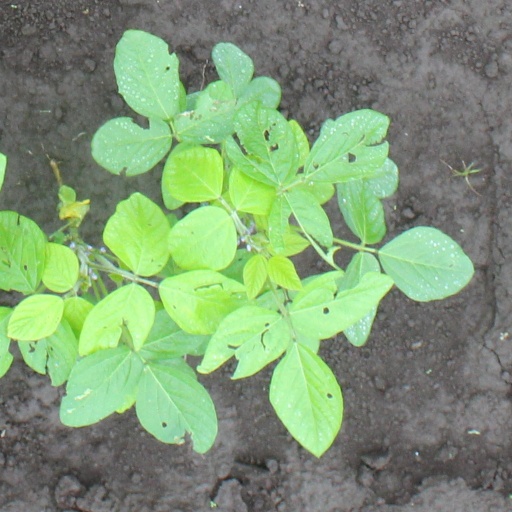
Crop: soybean